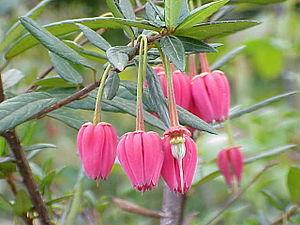
Les Éléocarpacées sont une famille de plantes dicotylédones qui comprend moins de 400 espèces réparties en une dizaine de genres.